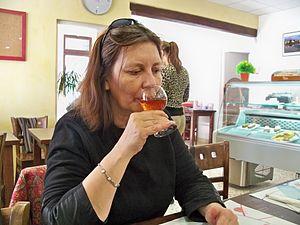
Degustation - lamper
Le mont-caume, appelé vin de pays du Mont Caume jusqu'en 2009, est un vin français d'indication géographique protégée fabriqué dans le Var, à Toulon et dans ses alentours.